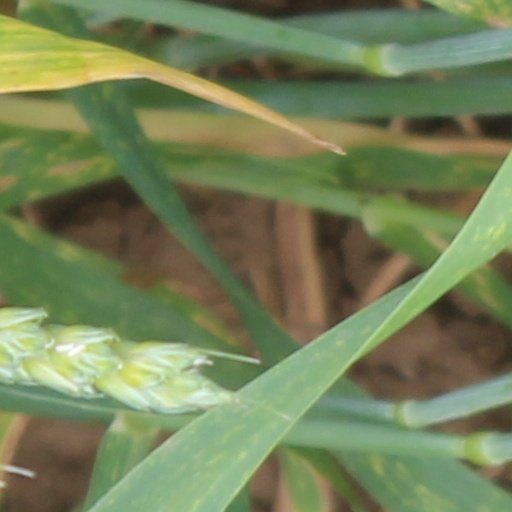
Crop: wheat